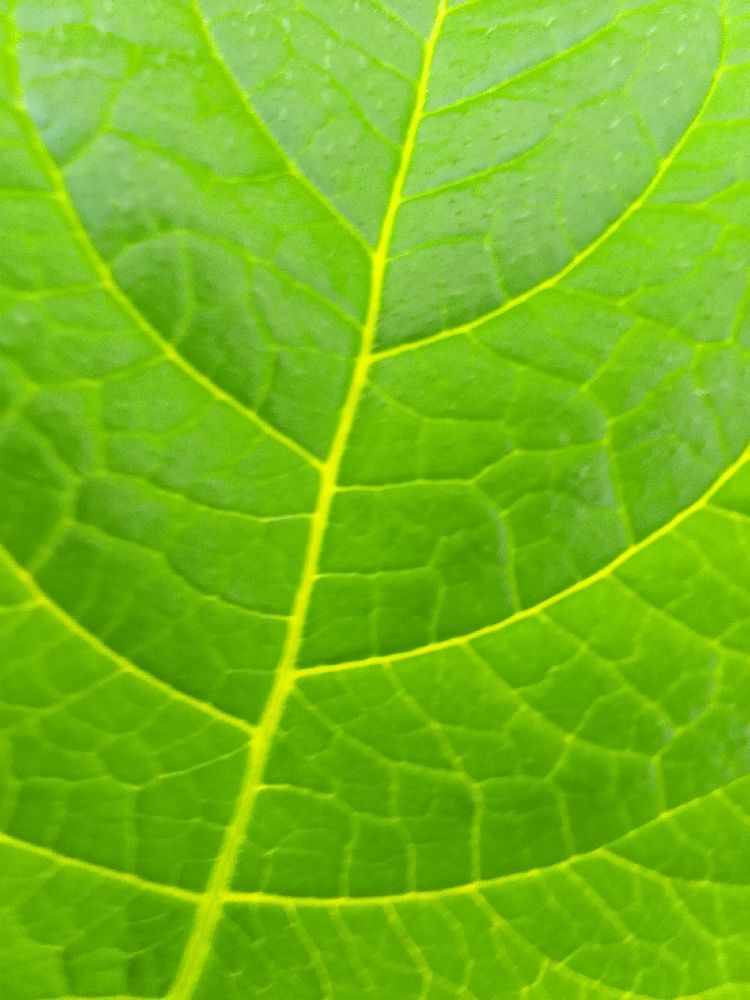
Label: Healthy